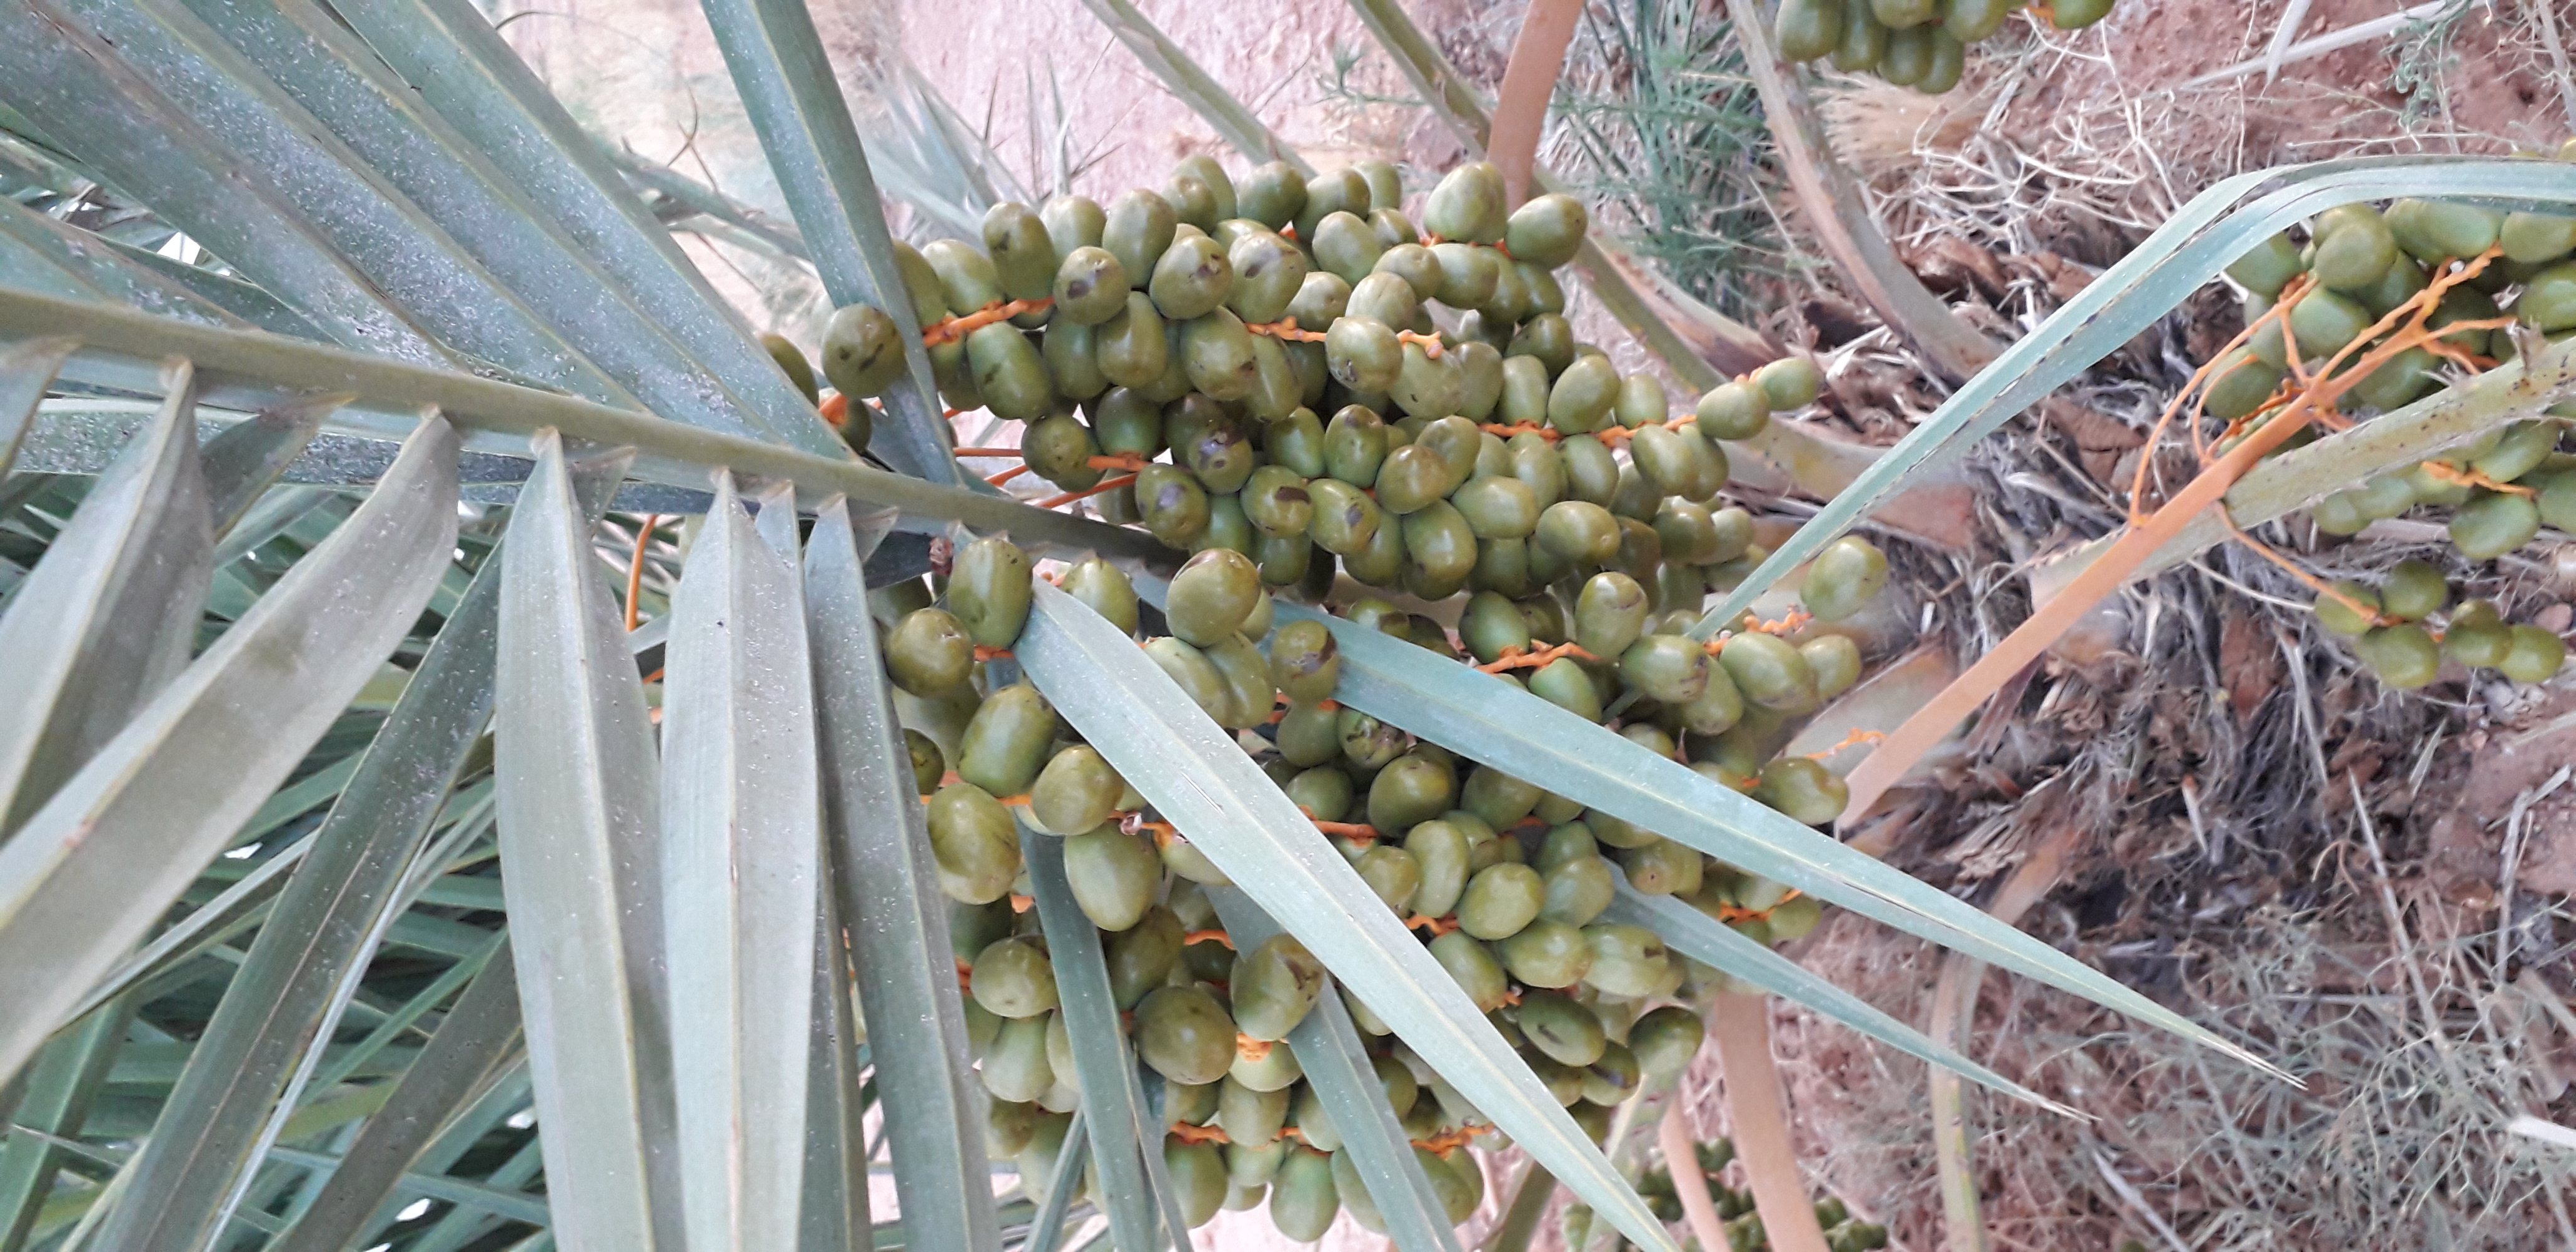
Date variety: Boufagous